Question: What is next to the meat on the plate?
Tambaya: Menene akusa da naman akan farantin?
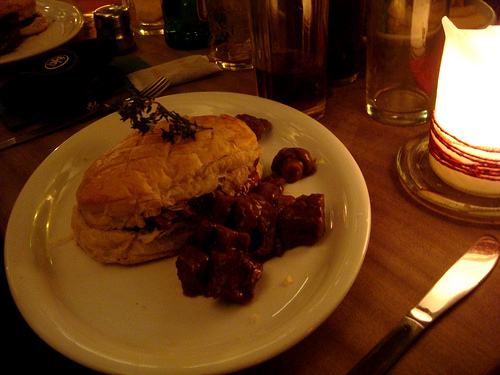
Answer: Bread.
Amsa: Burodi.